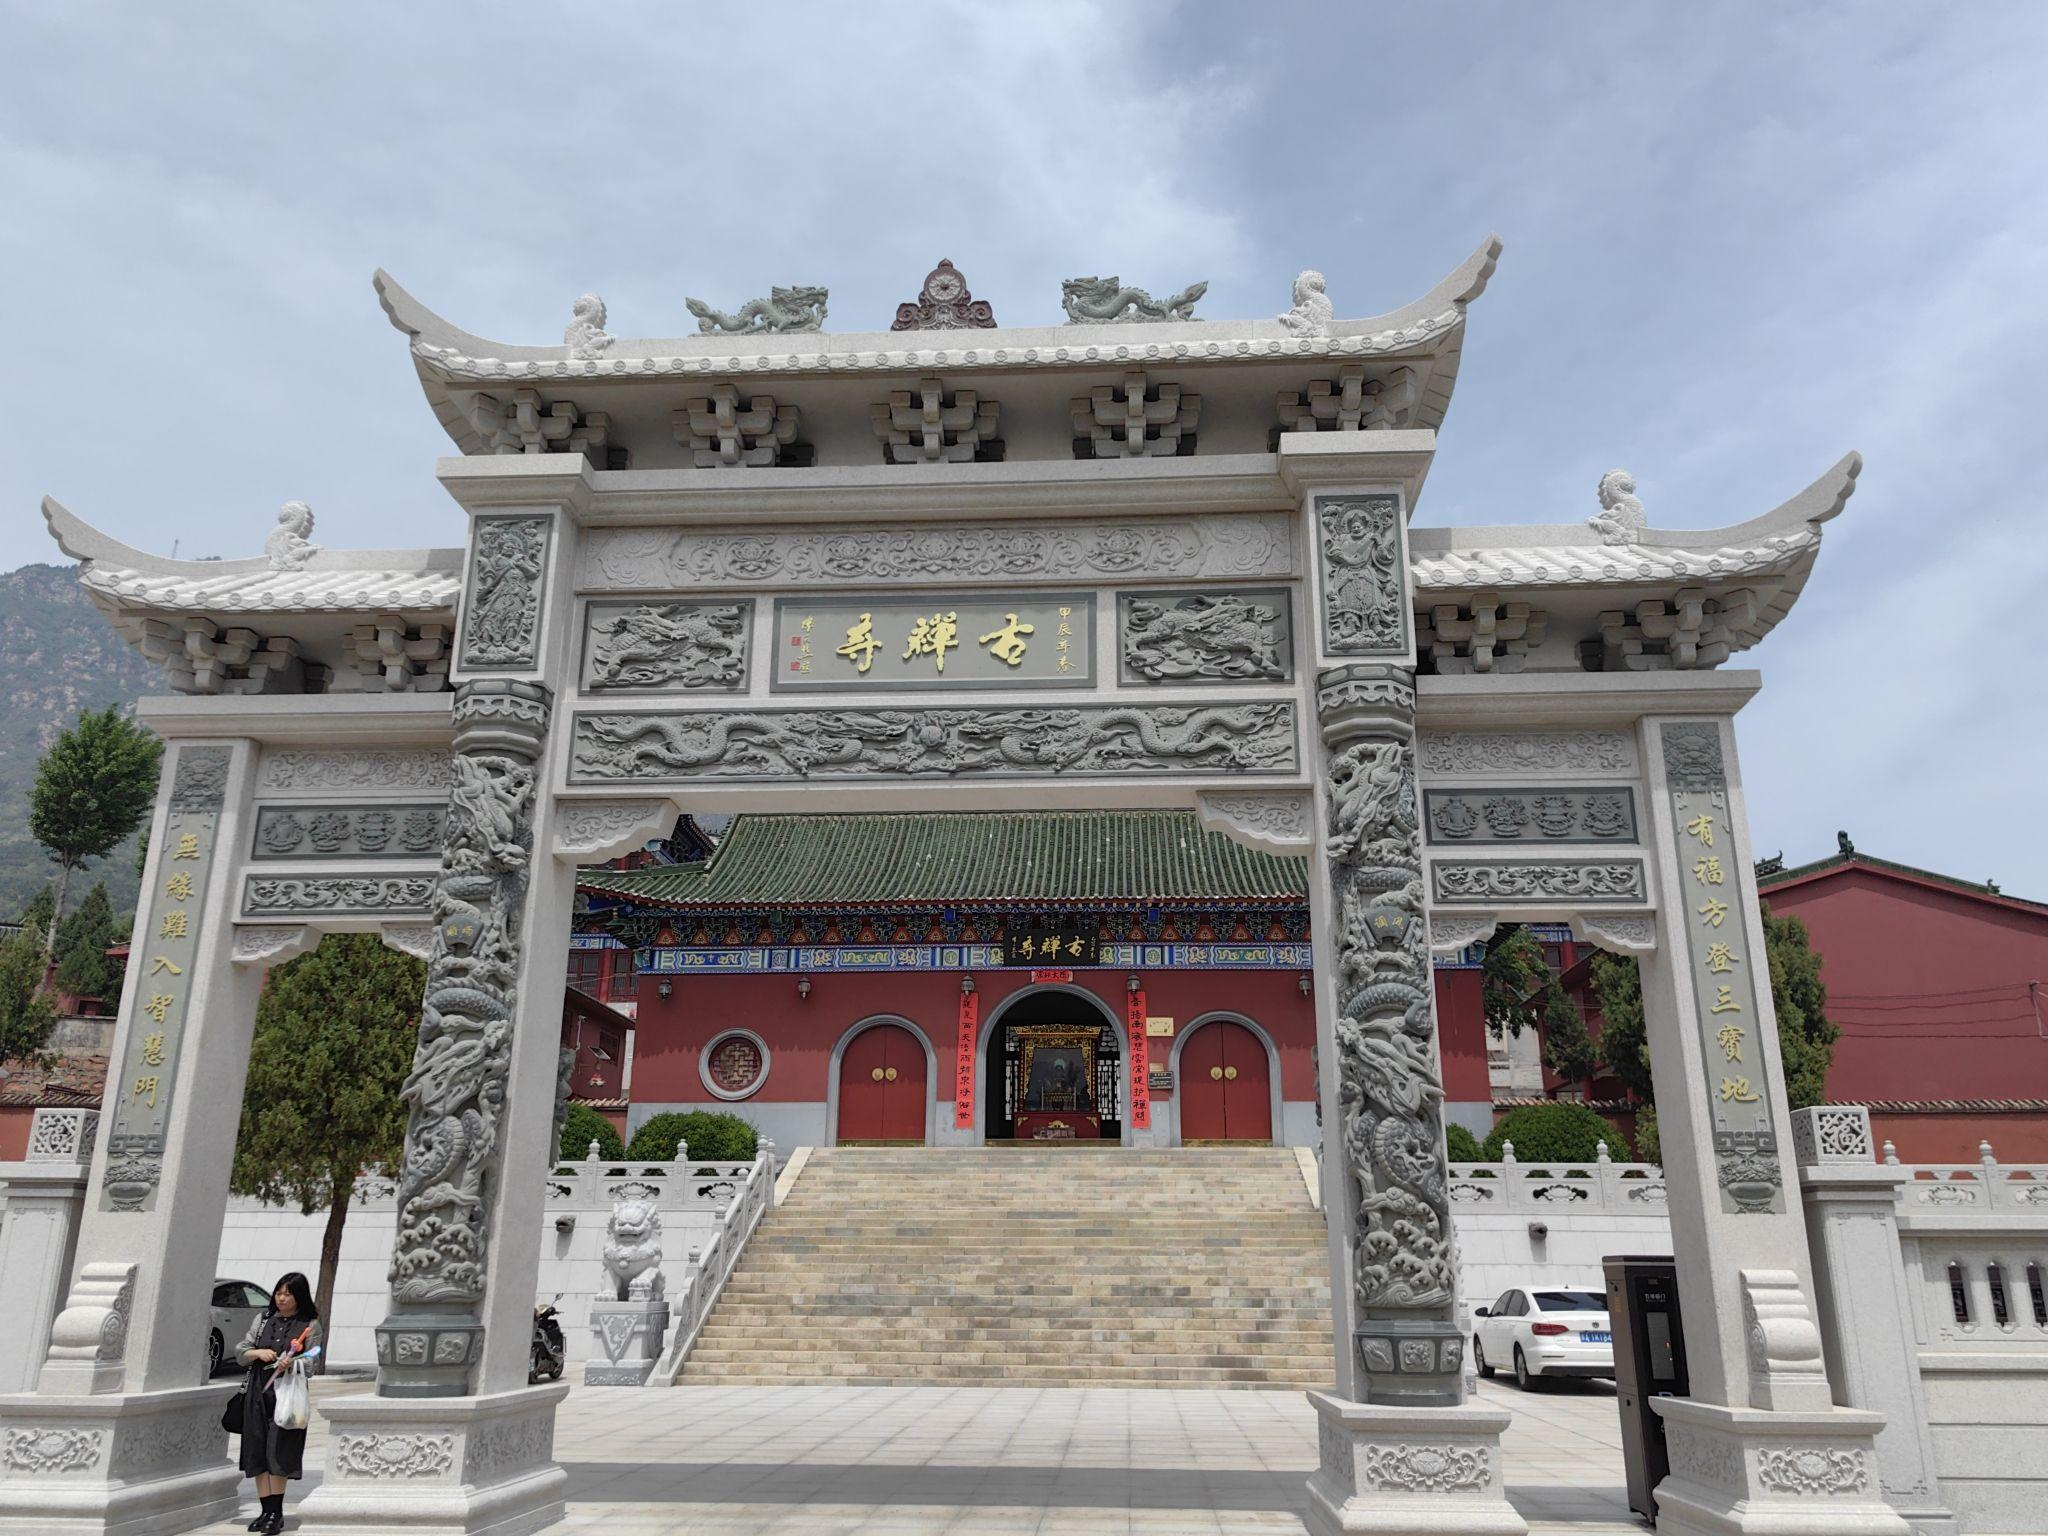
地标名称：新郑市古禅寺
所在城市：郑州市·新郑市